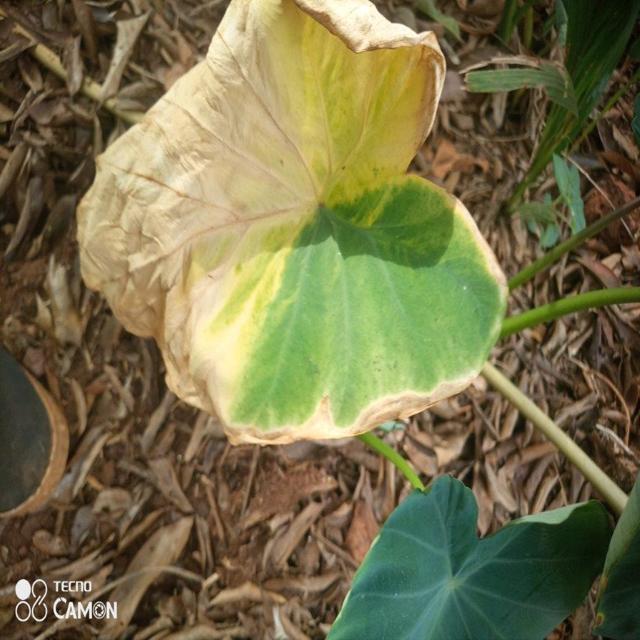
Label: Late_Blight